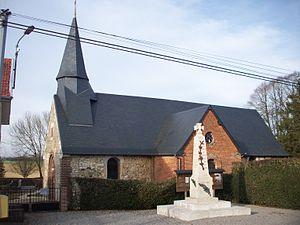
Église Sainte-Anne
Bosquentin est une commune française située dans le département de l'Eure, en région Normandie.